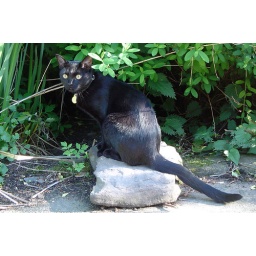
My cat Samson sitting on a rock in our garden